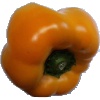
Label: Pepper Yellow 1